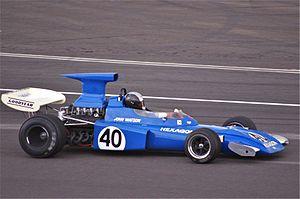
La March 721 est une monoplace de Formule 1 ayant participé au championnat du monde de Formule 1 1972 avec trois pilotes : Ronnie Peterson, Henri Pescarolo et Niki Lauda.